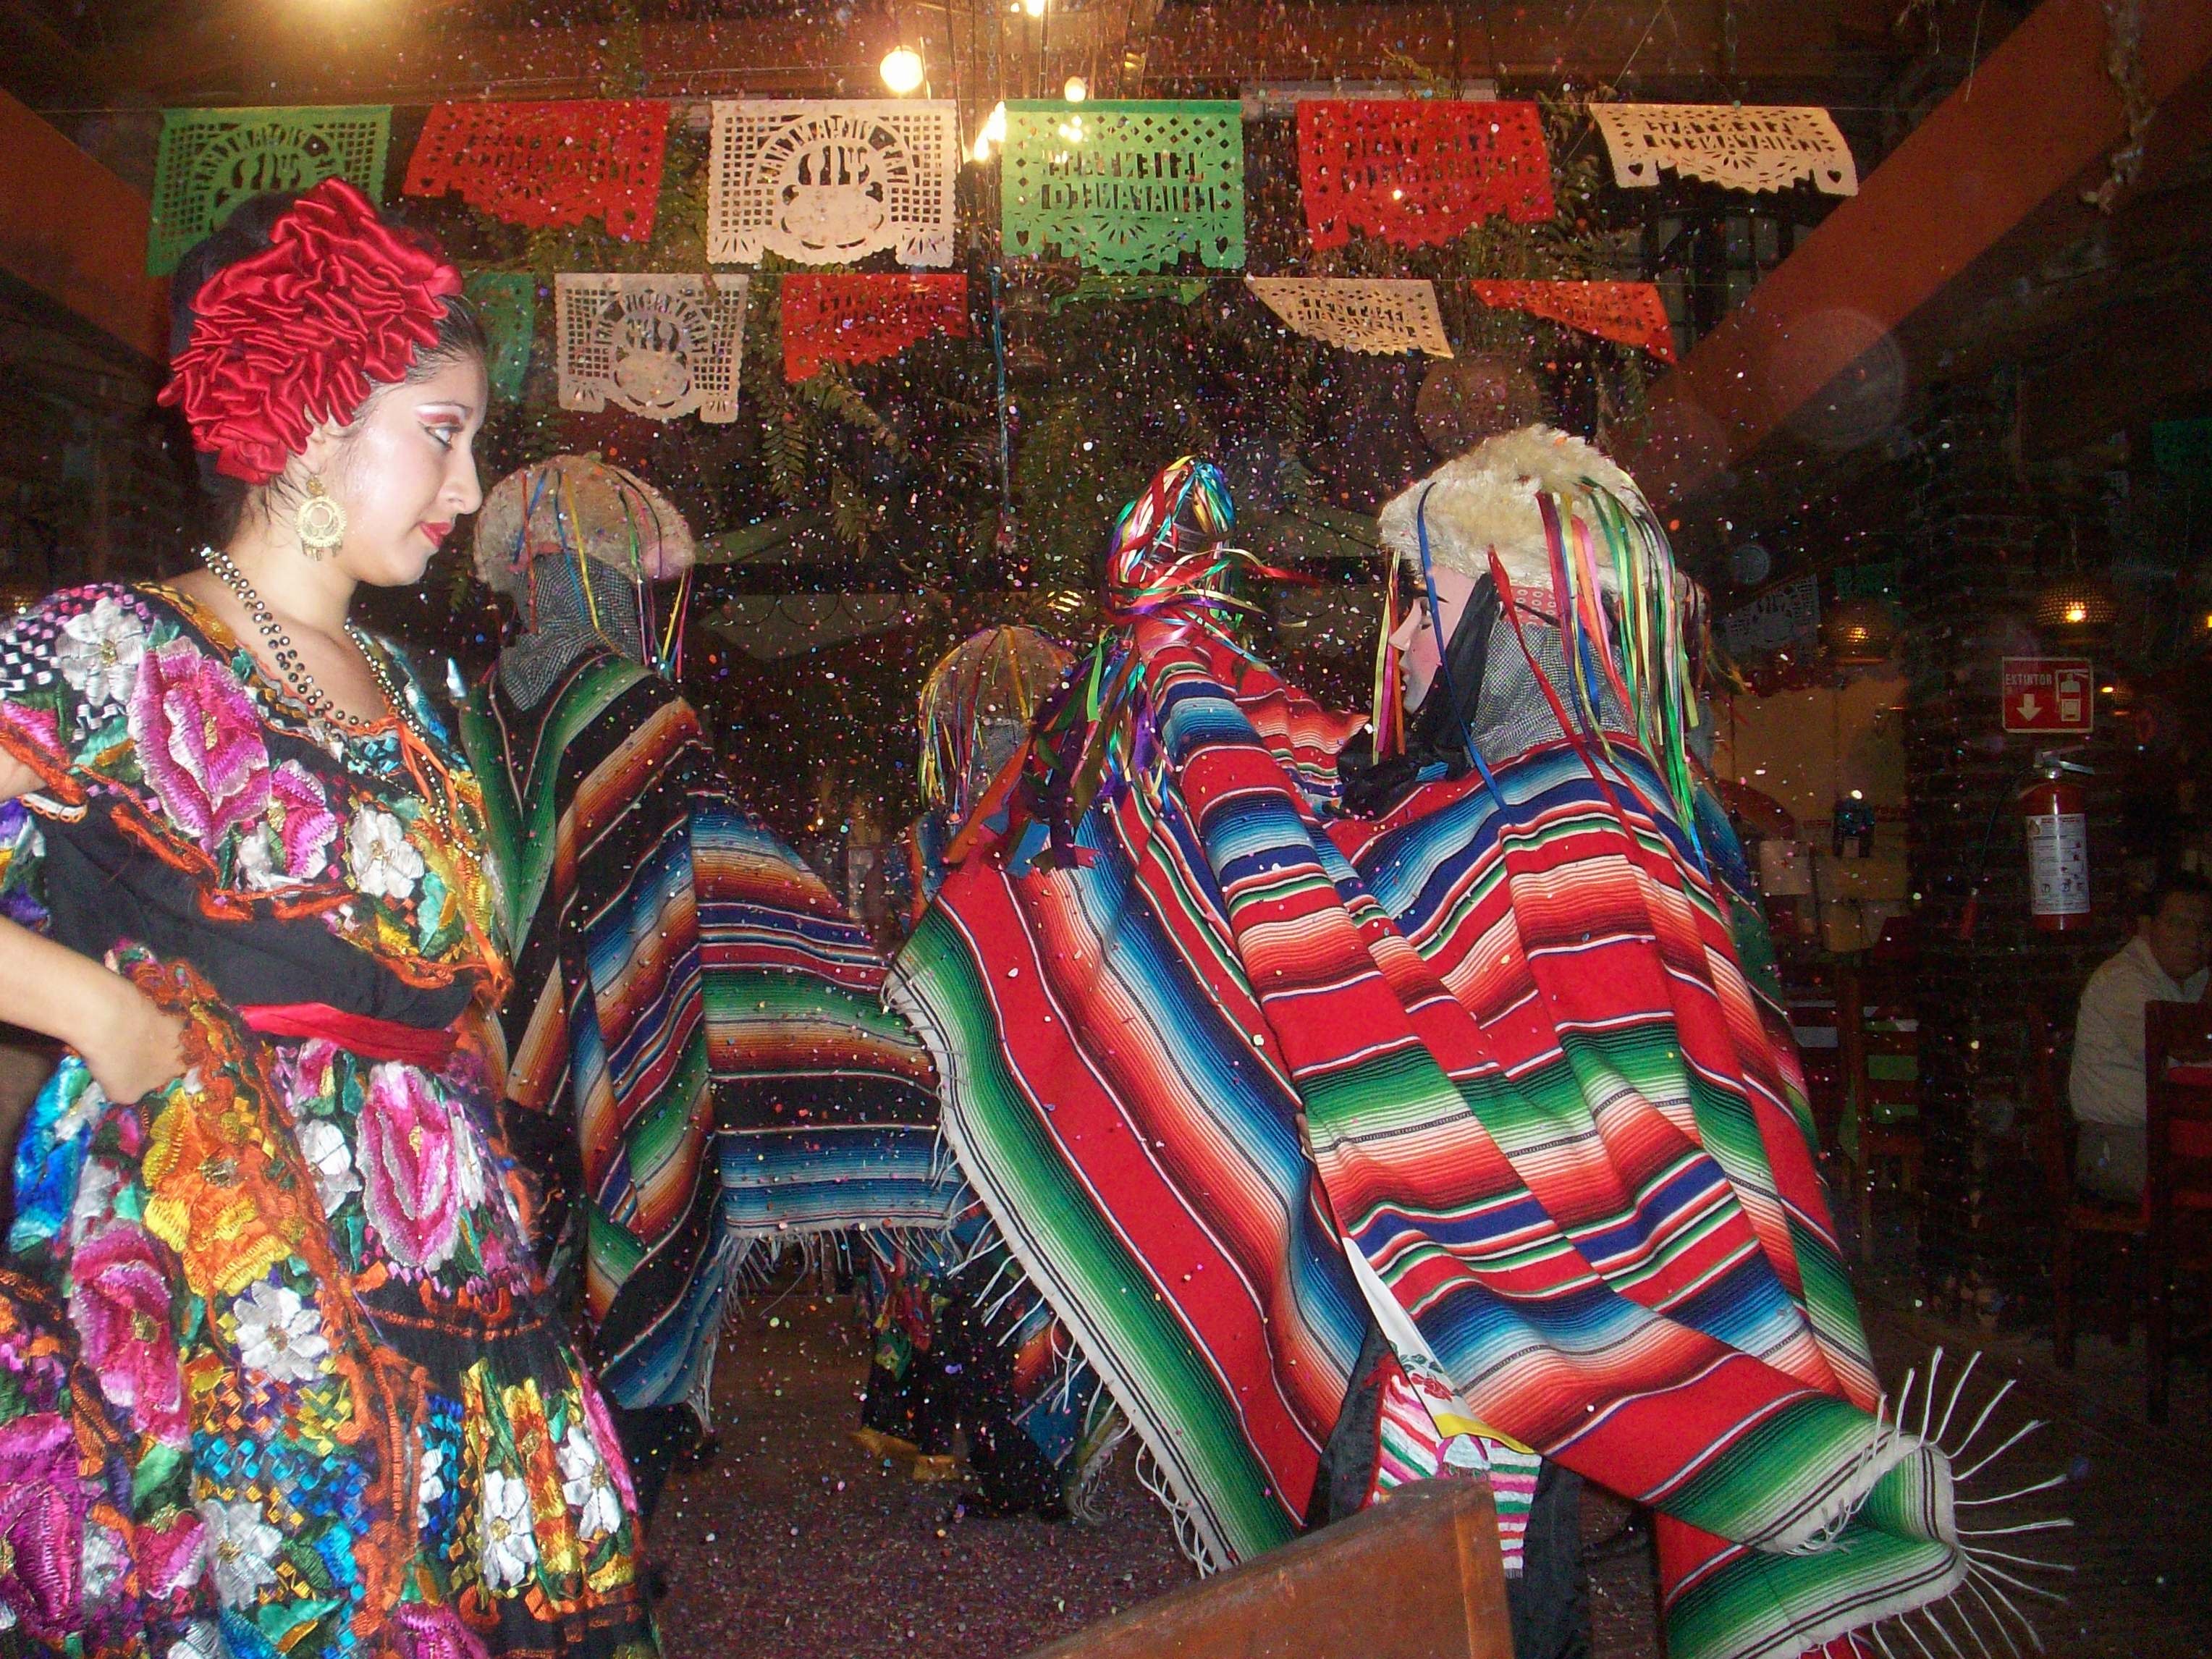
people, carnival, color, christmas, colors, temple, mexico, dancing, tradition, folk dance, chiapas, square dance